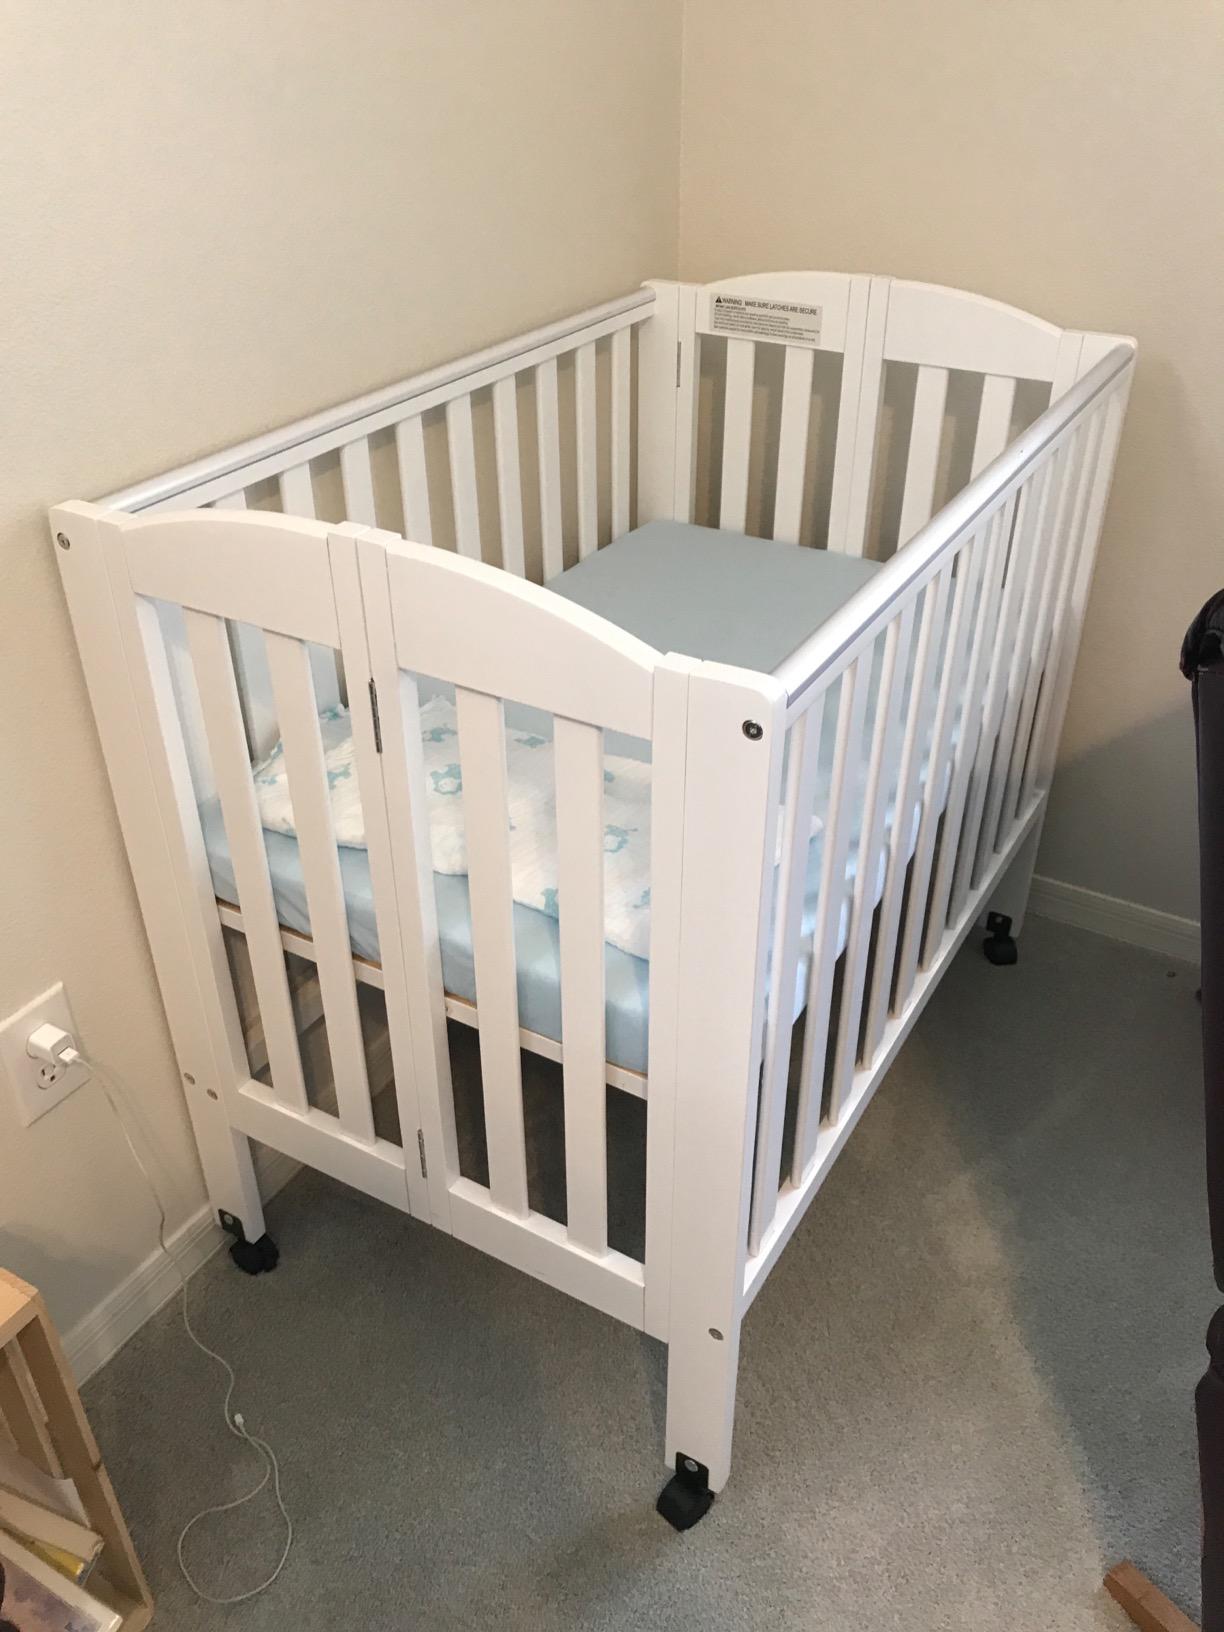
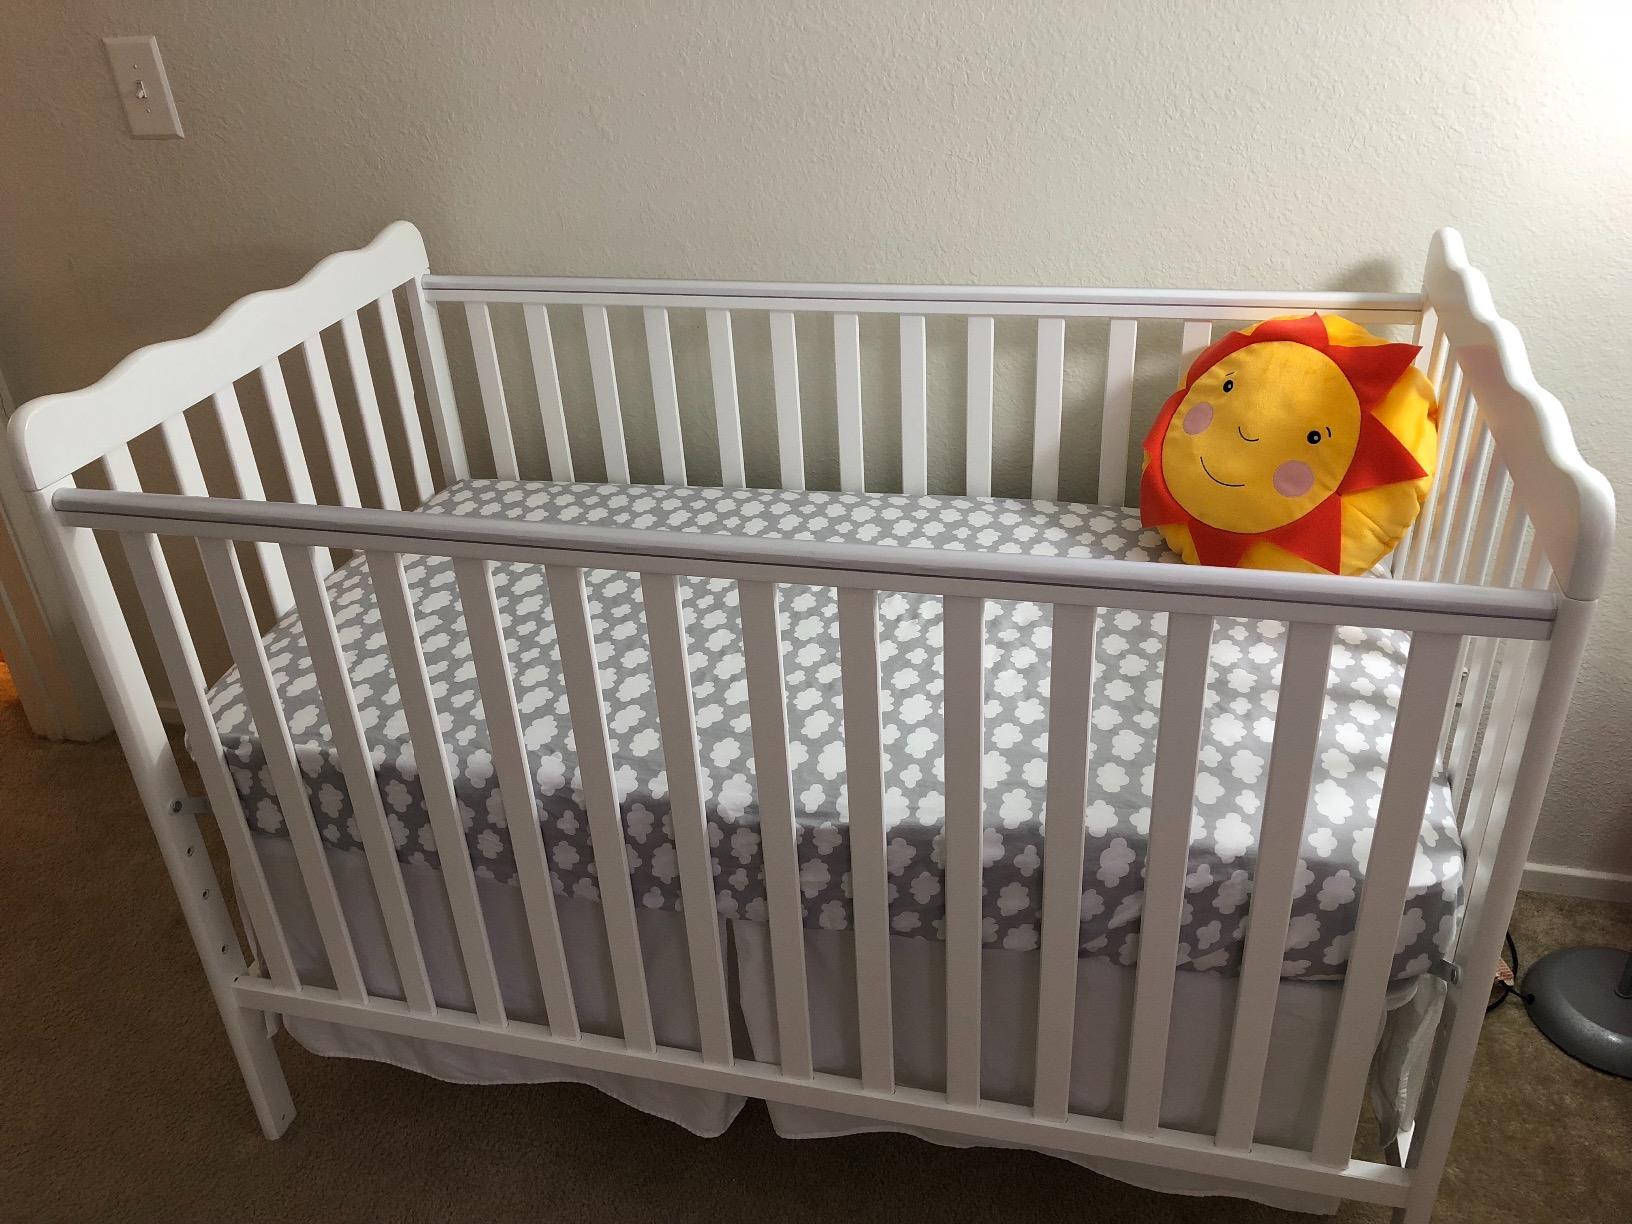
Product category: products_crib
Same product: no